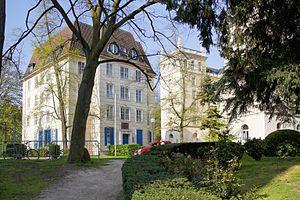
La Maison des étudiants suédois accueille les étudiants et les chercheurs qui souhaitent poursuivre leur cursus à Paris. La Maison se trouve dans la Cité internationale universitaire de Paris. Elle dispose de 41 chambres, 2 ateliers et 1 studio accessible aux personnes à mobilité réduite.